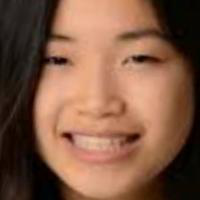
Age group: age 11-20